Harrisonburg Downtown Historic District

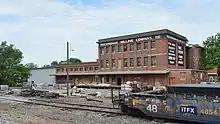
Rockingham Milling Company main mill building

Rockingham Milling Co buildings: Rockingham Milling Co was founded in 1919 and began production of flour and feed in 1921. The main building is a three-story brick roller mill built in 1920. The north side has a black and white advertising sign originally painted in the 1920s or early 1930s and repainted over time. in 1923 a two-story brick warehouse was added on the south end. That warehouse was extended in the late 20th century by a prefab metal building on a concrete foundation. Behind the building is a quartet of cylindrical glazed tile block grain bins that date to the 1920s.